Society of the Precious Blood

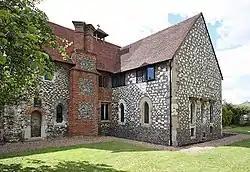
Burnham Abbey

The Order dates its history from 1905 when Mother Millicent Mary SPB (formerly Millicent Taylor) took vows in the parish of St Jude, Birmingham. The community which formed around her became established, living in King's Heath, Birmingham and in 1916 it moved to Burnham Abbey near Maidenhead, living an enclosed community life, within the Diocese of Oxford. Built in 1266, Burnham Abbey had been a house of Augustinian Canonesses until the Reformation.